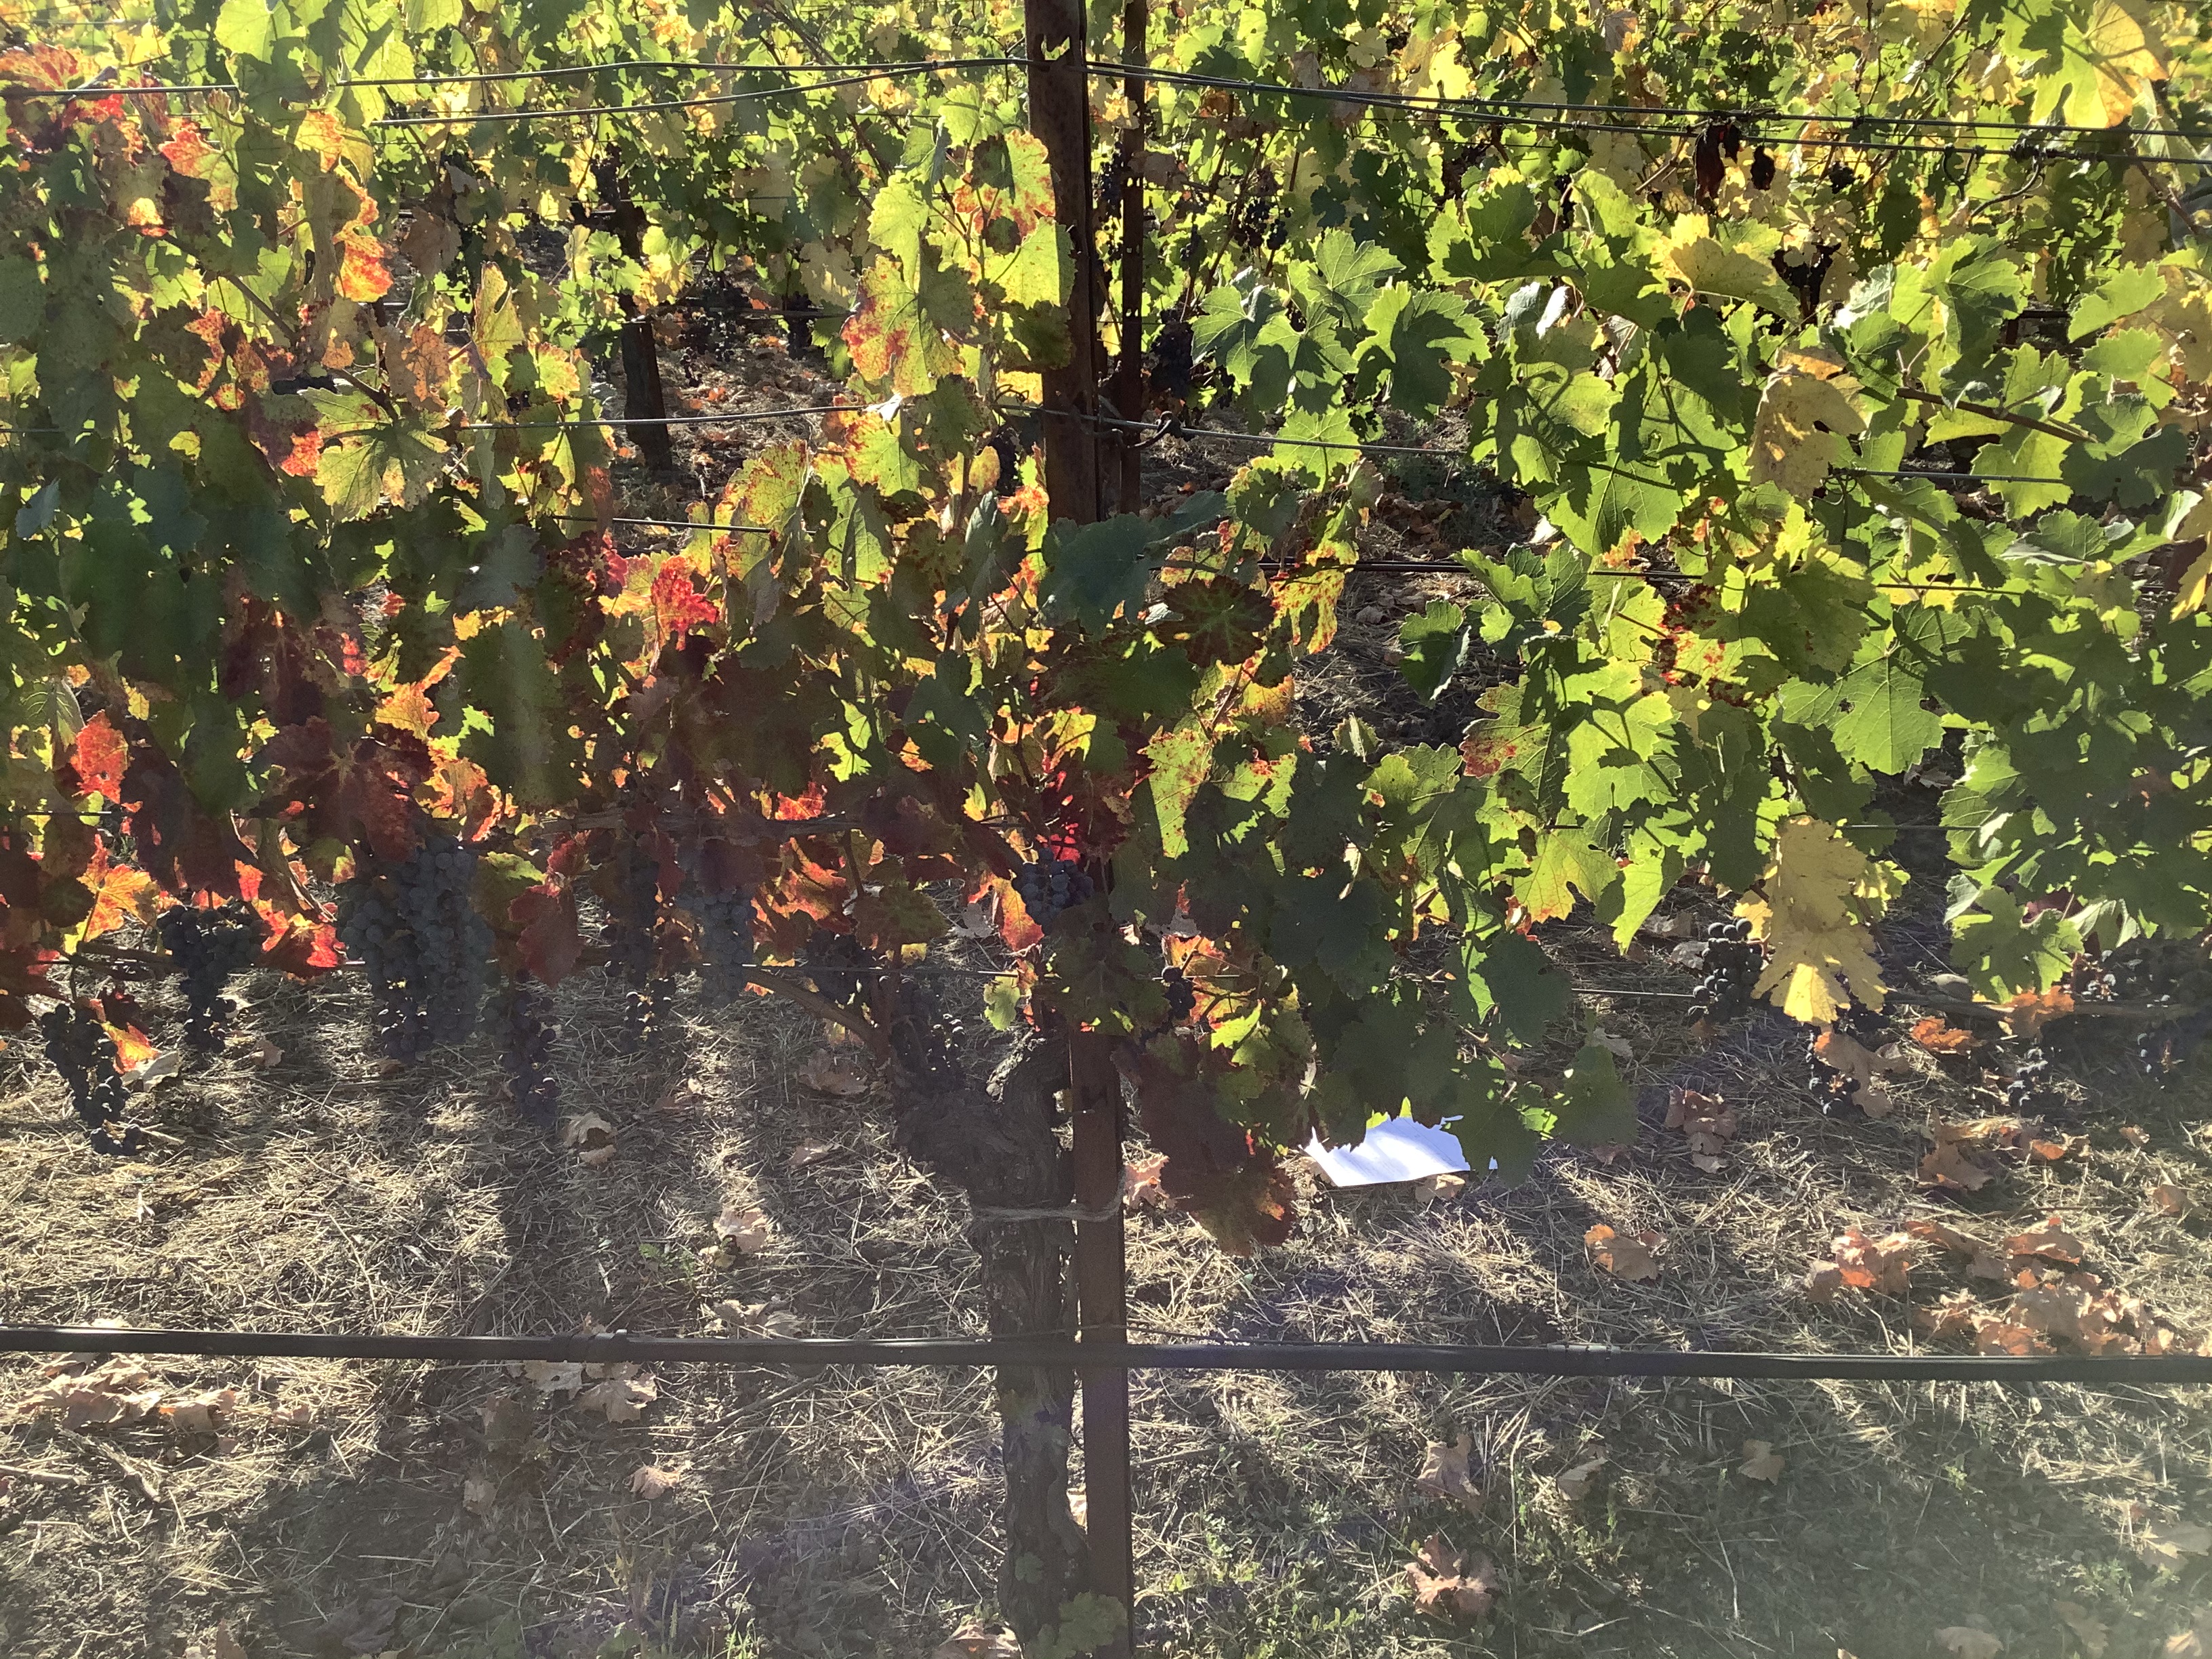
Label: Red Blotch